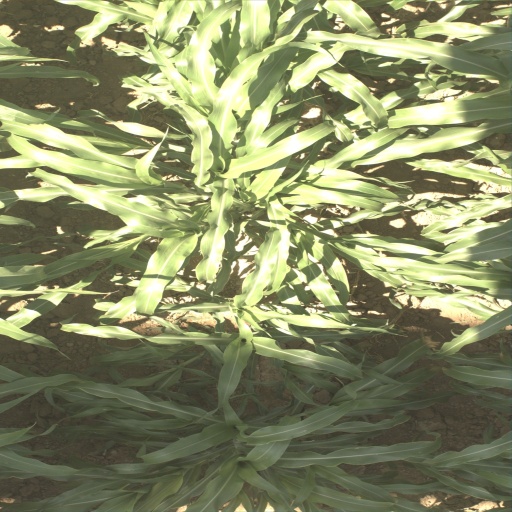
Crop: sorghum